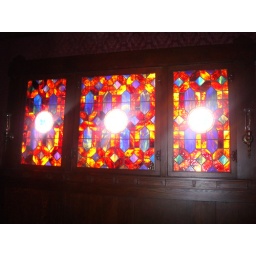
Here's a close-up of the stained glass windows in the dining room.